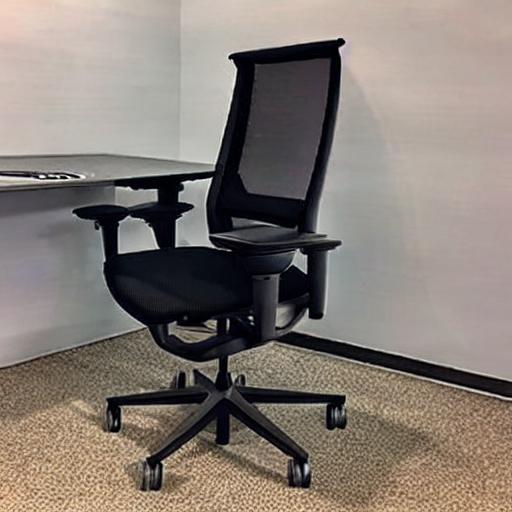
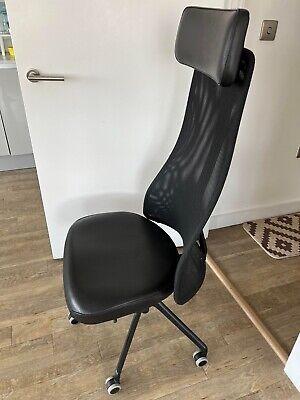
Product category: items_chair
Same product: no